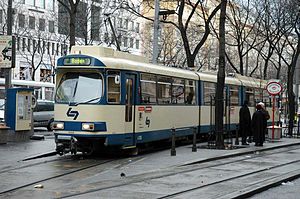
Lokalbahn Wien-Baden
Styrevogn af typen 100 ved endestationen Wien Oper
Lokalbahn Wien-Baden eller Badner Bahn er en lokalbane i Østrigs hovedstad Wien og omegn og drives af AG der Wiener Lokalbahnen.